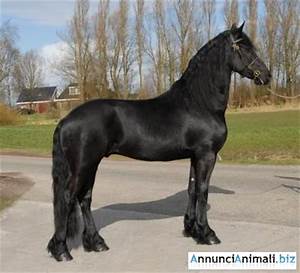
Label: cavallo